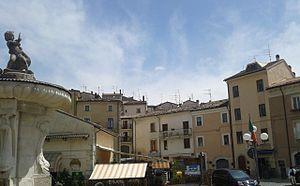
Rocca di Mezzo est une commune de la province de L'Aquila dans la région Abruzzes en Italie.